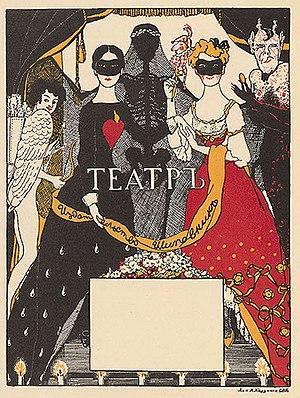
Constantin Andreïevitch Somov, né le 30 novembre 1869 à Saint-Pétersbourg et mort le 6 mai 1939 à Paris, est un peintre symboliste russe.